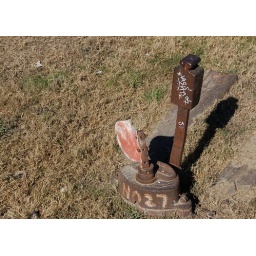
An old rusted railroad signal just North of the Seaholm power plant in Austin.